Crochat

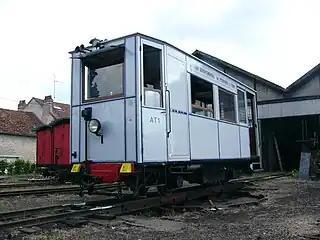
Crochat petrol electric railcar preserved at Pithiviers

Crochat was a French railway equipment construction company founded in 1899 by Henry Crochat. It is best known for building locomotives and railcars with petrol-electric transmission.